MacPherson strut

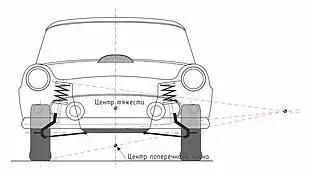
Finding the roll center of a MacPherson strut

Geometric analysis shows the assembly cannot allow vertical movement of the wheel without some degree of either camber angle change, sideways movement, or both. It is not generally considered to give as good handling as a double wishbone or multi-link suspension, because it allows the engineers less freedom to choose camber change and roll center. Cars that have cockpit adjustable ride height generally cannot have MacPherson struts because of the camber changes that are an unavoidable part of the design. Ride suffers because the shock absorber has almost the same vertical motion as the wheel, so there is relatively little leverage to break the stiction in the seals. A standard single pivot MacPherson strut also tends to have positive scrub where the center of the steering axis is offset from the center of the front tires, which results in torque steer.